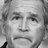
Emotion: sad